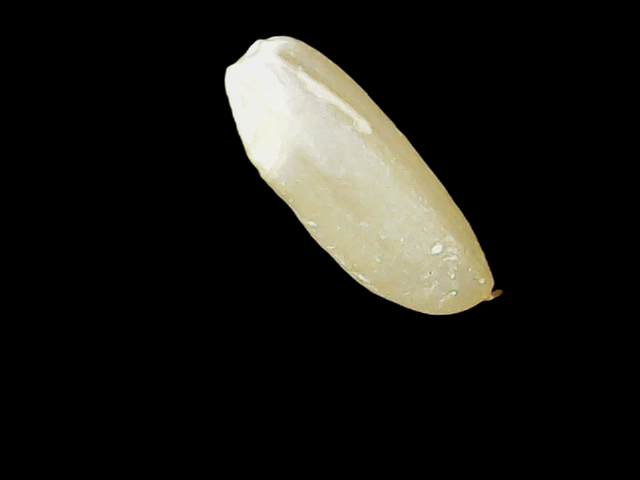
Rice variety: Binadhan12